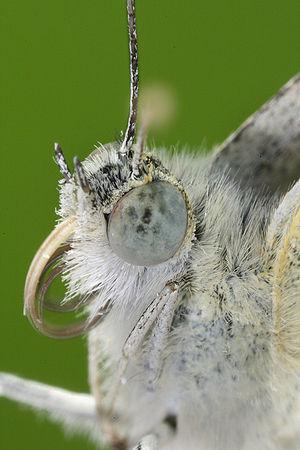
L’anatomie des lépidoptères décrit la morphologie des structures externes et internes chez les papillons et les principales propriétés de ces structures. L'anatomie des imagos présente de nombreux points communs avec les insectes : corps divisé en trois tagmes, tête, thorax et abdomen. Leur tête possède deux gros yeux composés, une trompe qui tient lieu de bouche et des antennes qui ornent leur partie supérieure. Trois paires de pattes ainsi que deux paires d'ailes longent le thorax. L'abdomen est le corps du papillon à proprement parler, siège des organes vitaux. Les nervures des ailes ainsi que leur couleur sont usuellement utilisées afin de déterminer la taxonomie de l'animal. Cependant, certaines espèces nécessitent l'examen des parties génitales ou de tests chimiques.